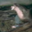
Label: otter